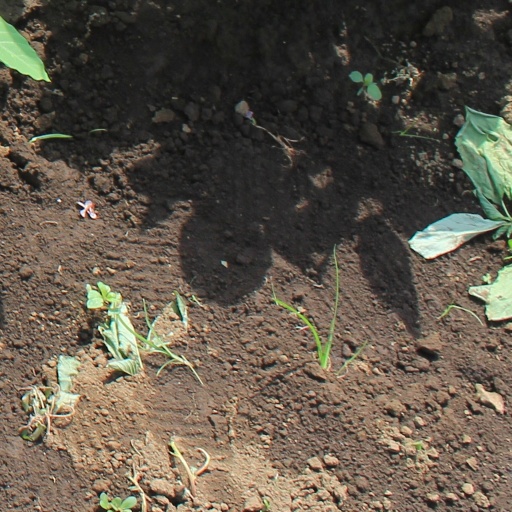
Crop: soybean